St Lawrence Parish Church, Hunworth

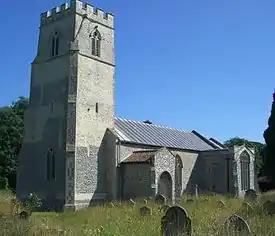

St Lawrence Parish Church is a Grade II listed building in the village of Hunworth in Norfolk, England. The church is dedicated to Saint Lawrence who was martyred in 258 AD.